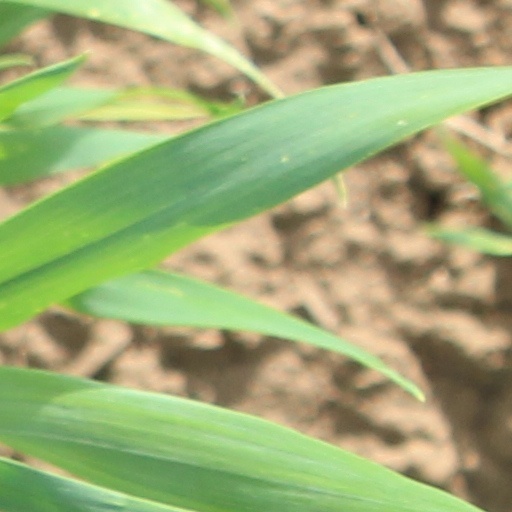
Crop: wheat